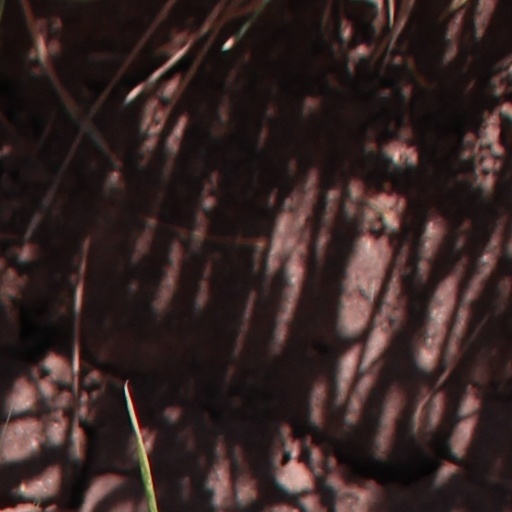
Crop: wheat